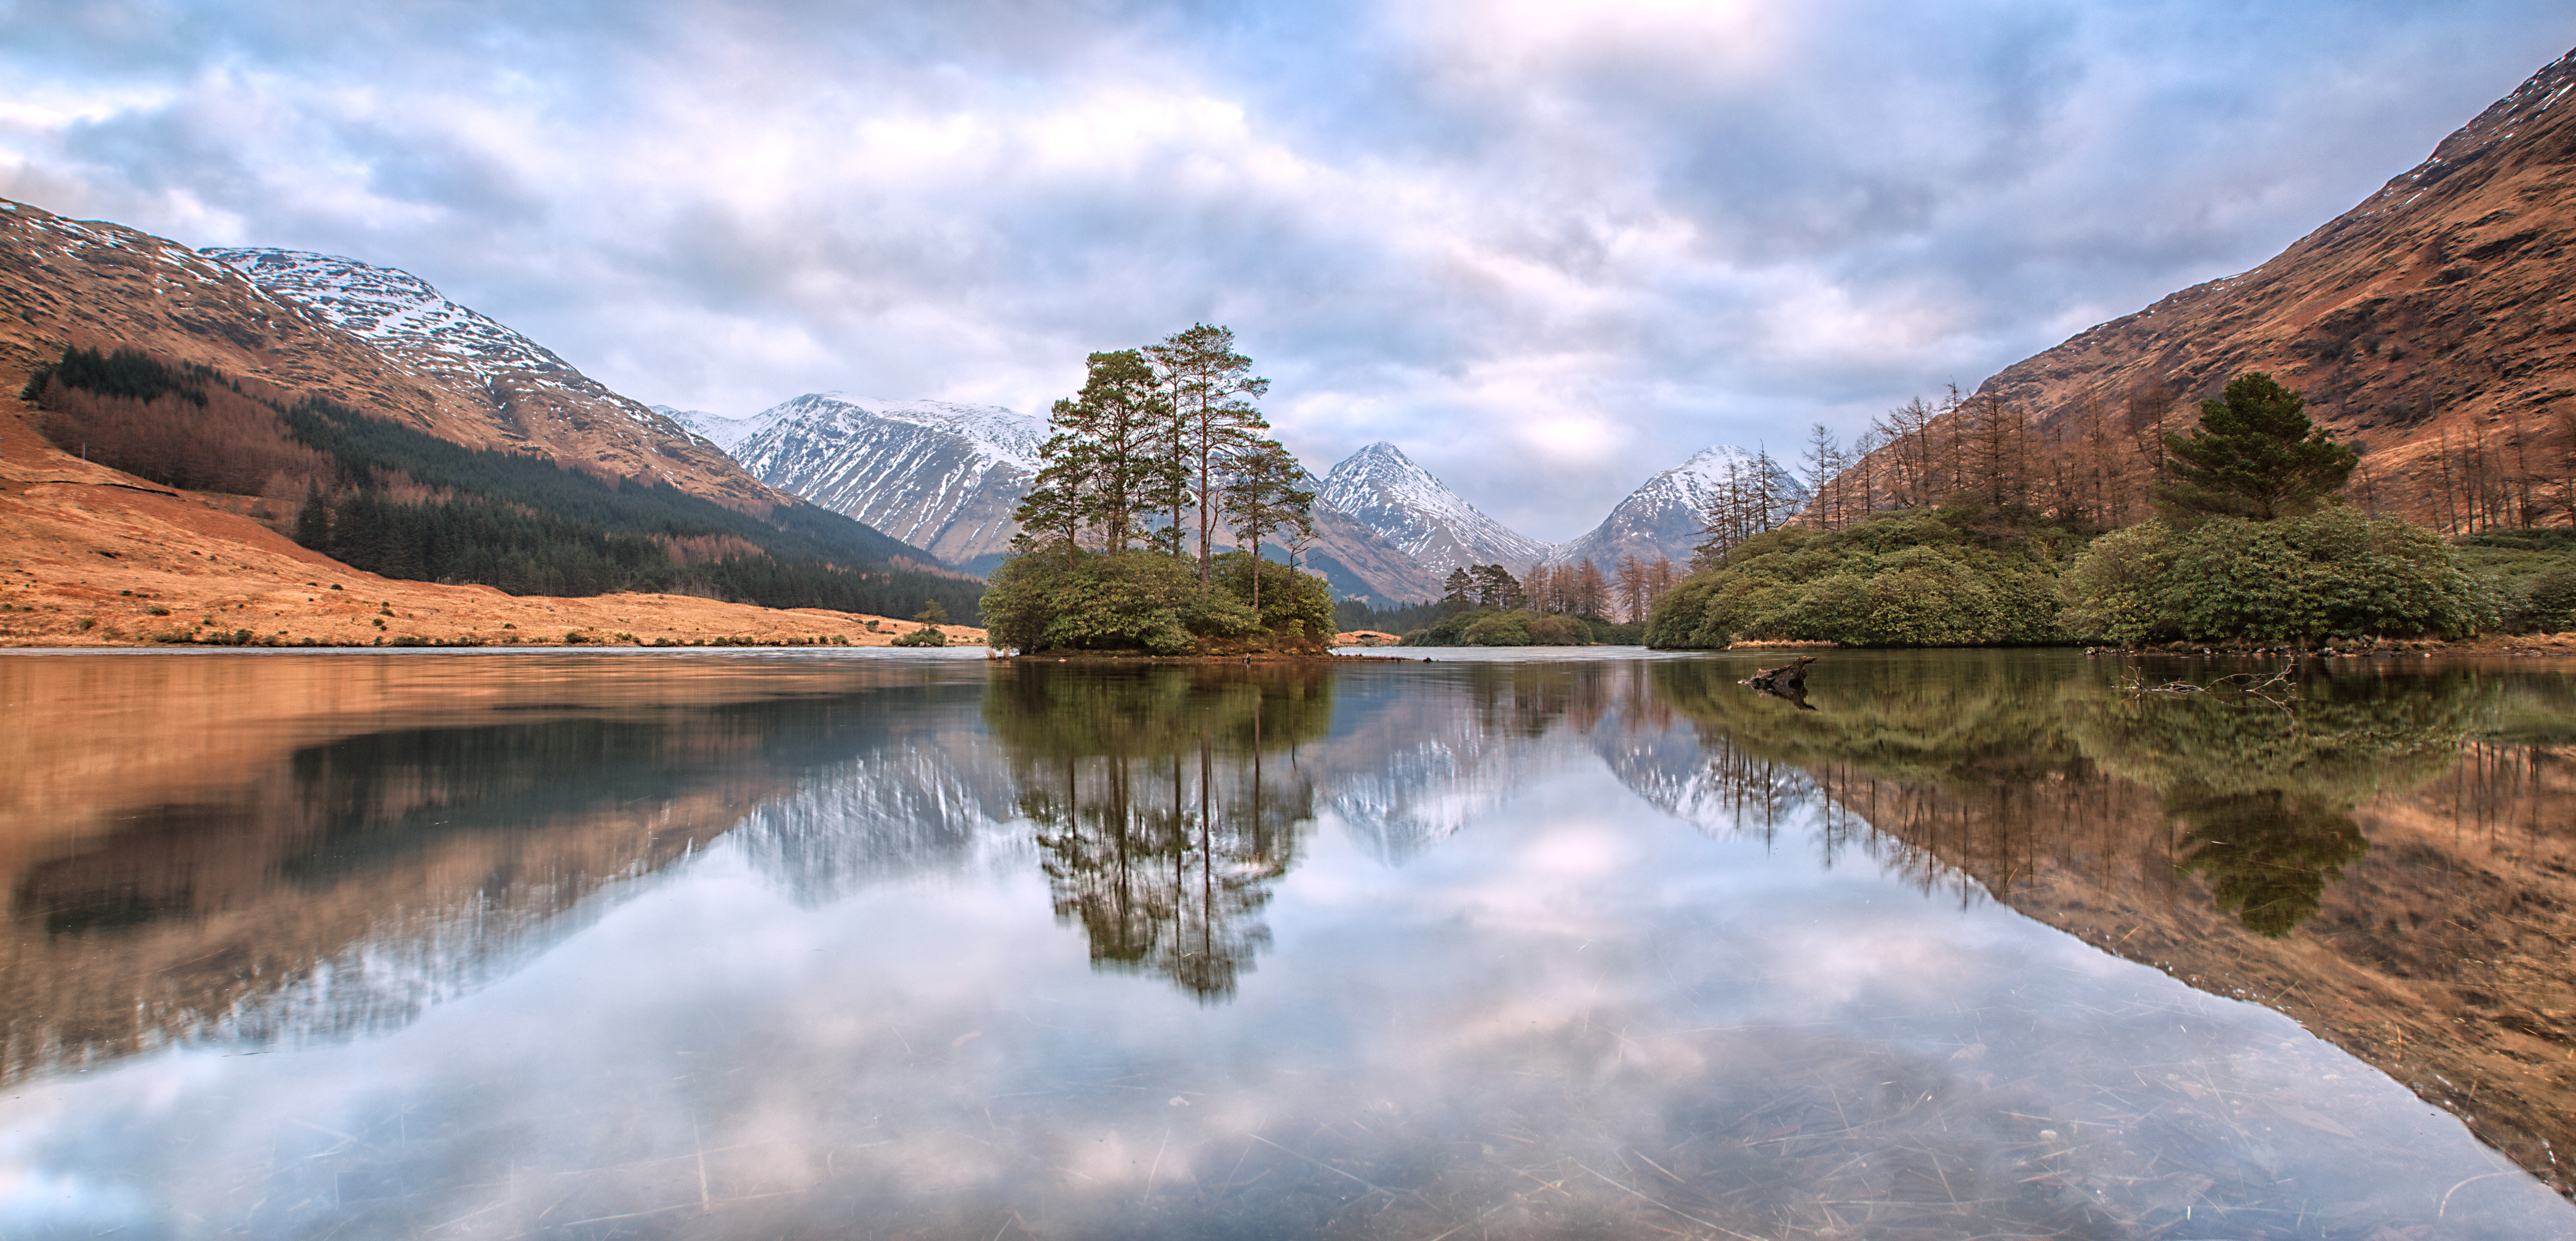
landscape, water, nature, wilderness, mountain, lake, river, valley, mountain range, reflection, autumn, reservoir, body of water, scotland, loch, highlands, glenetive, lochanurr, landform, tarn, geographical feature, mountainous landforms